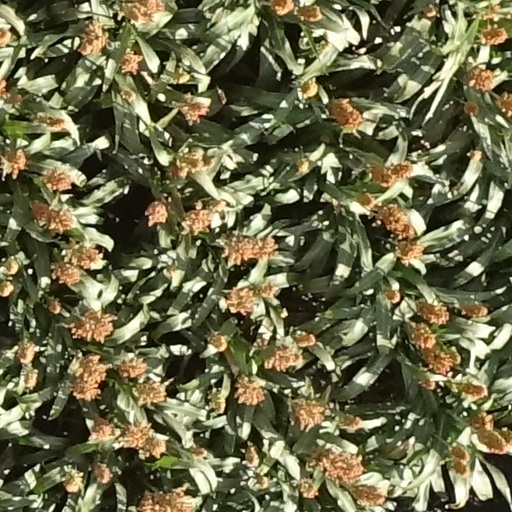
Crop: sorghum